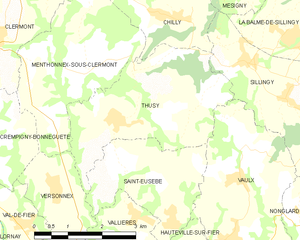
Carte des communes françaises Thusy